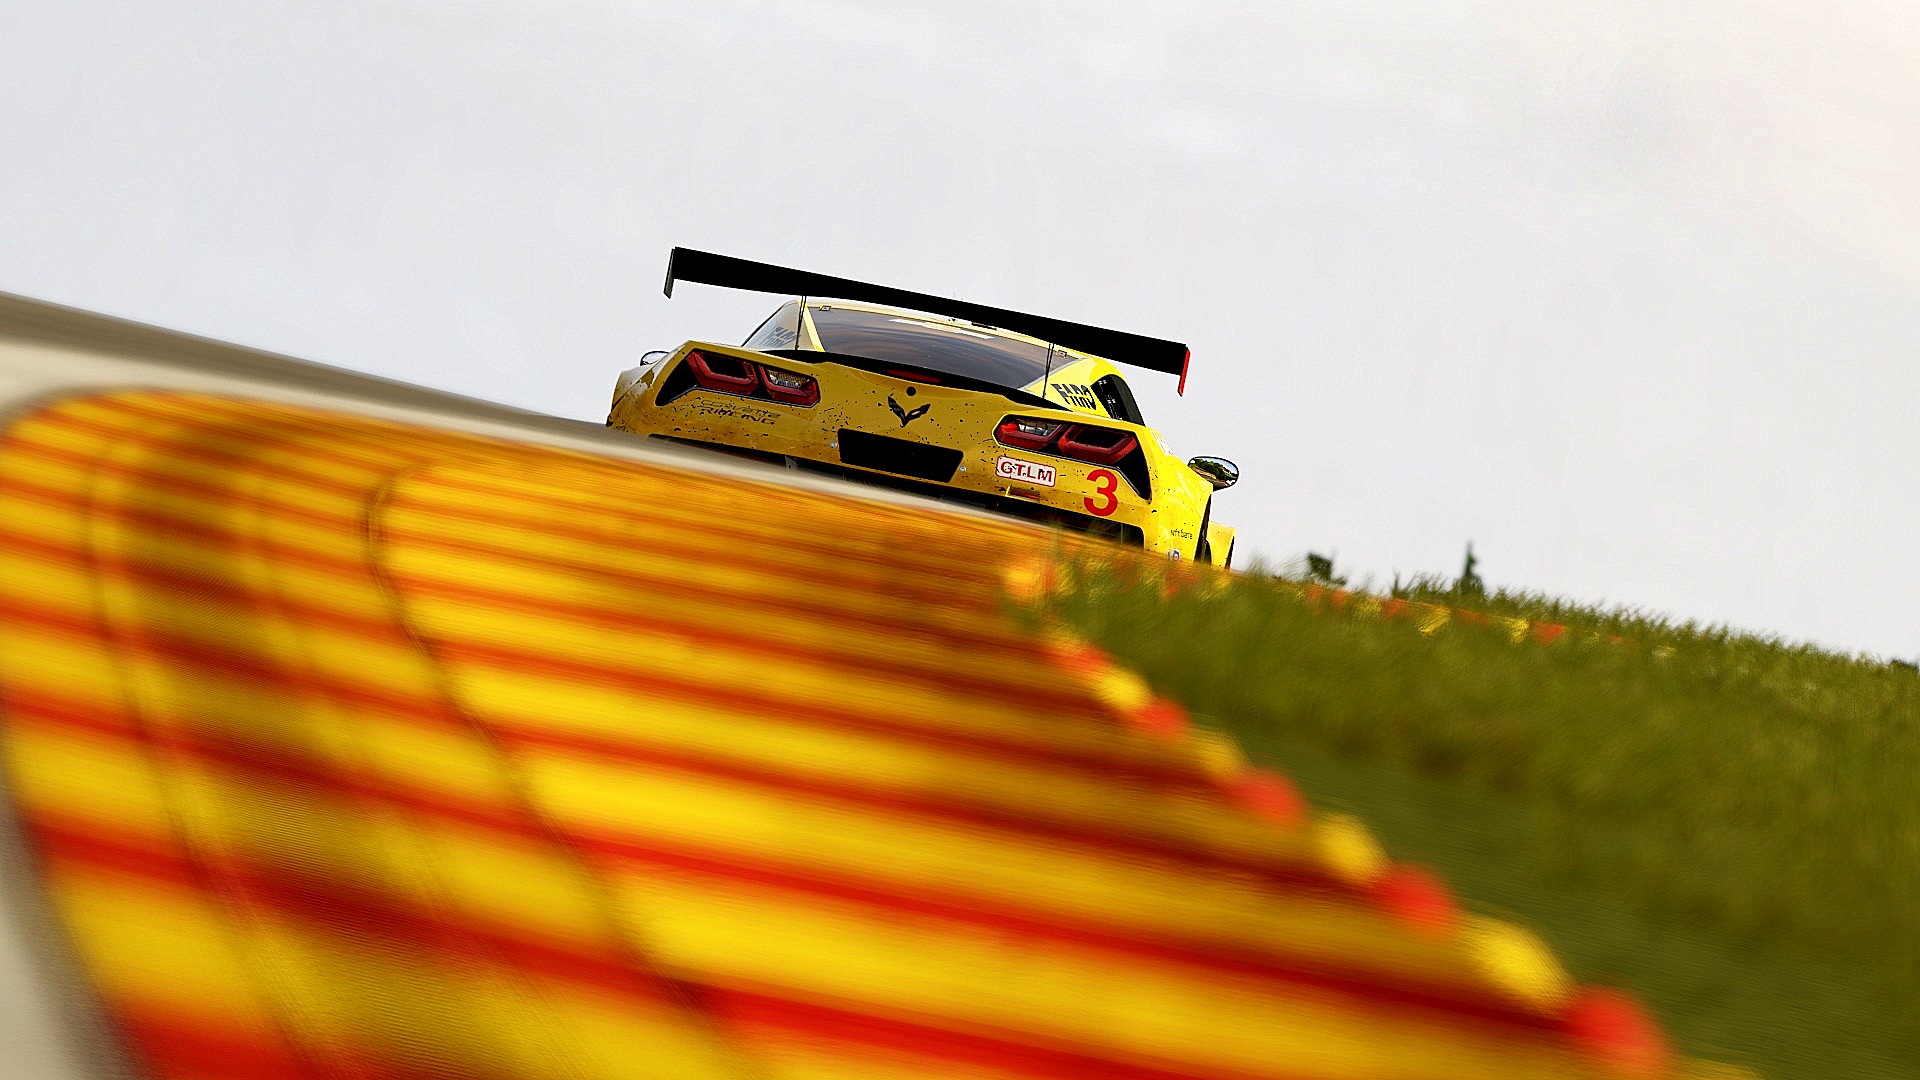
vehicle, yellow